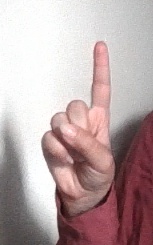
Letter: bb